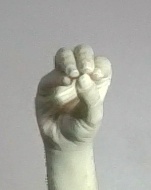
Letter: ha